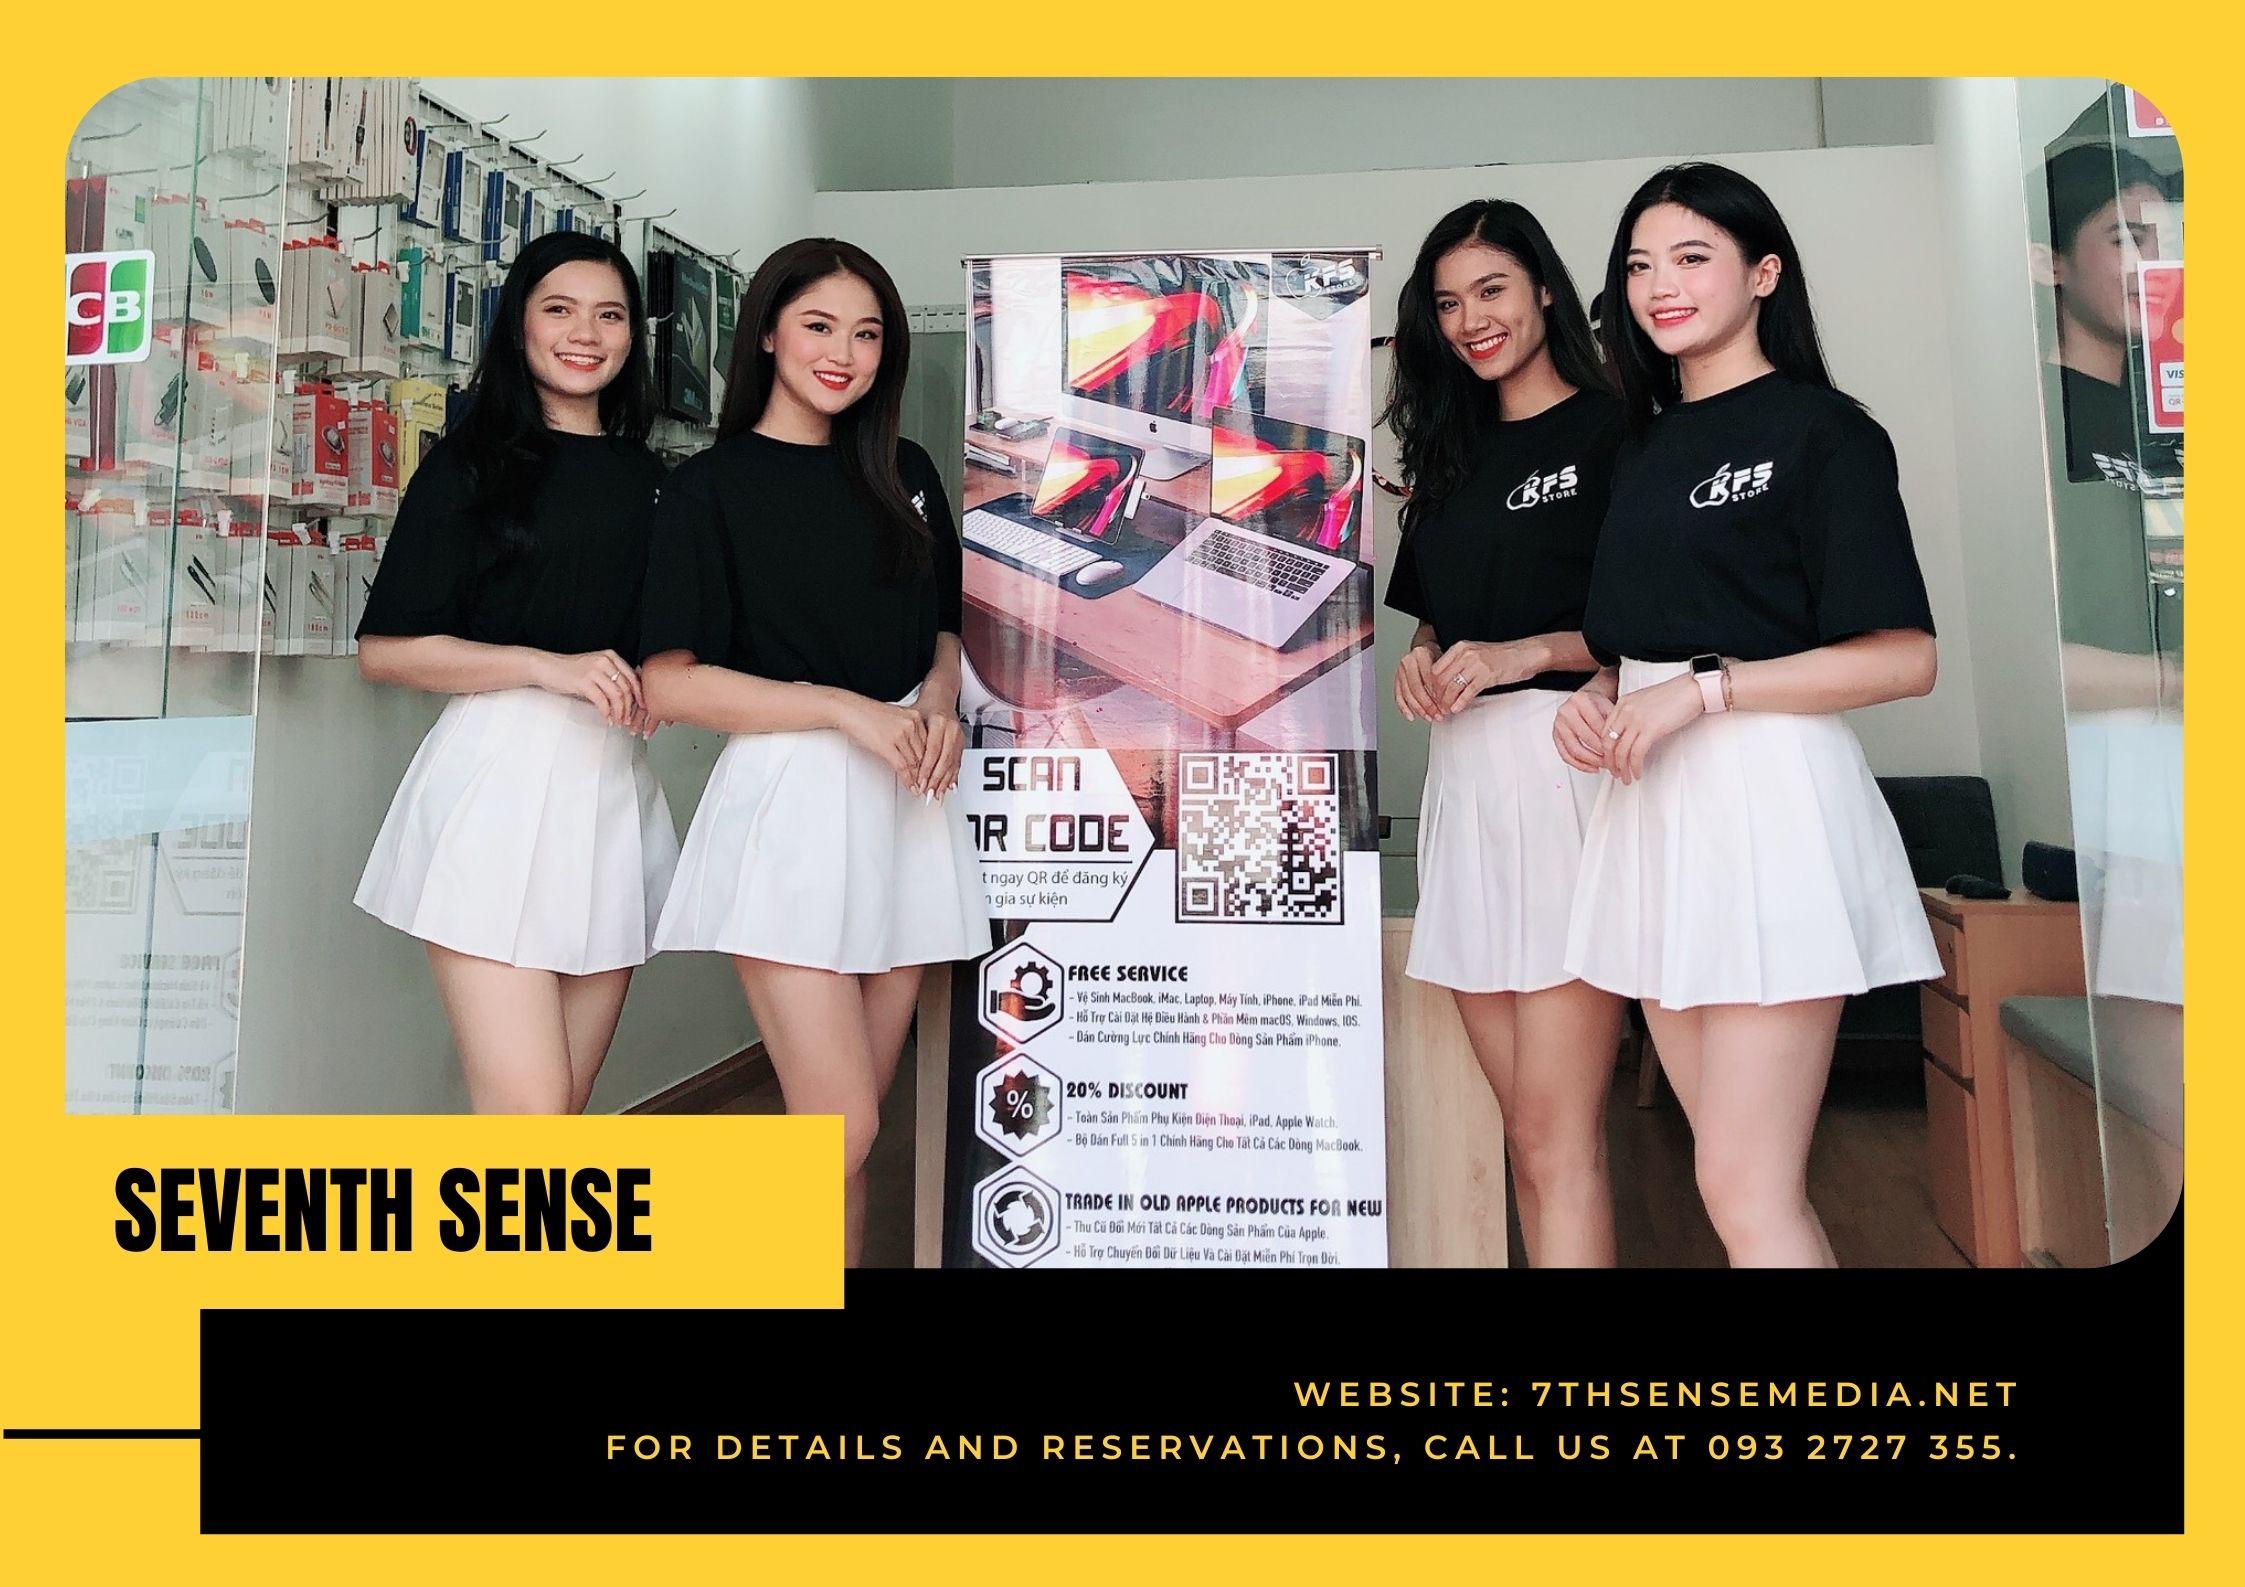
có một tấm áp phích đang xuất hiện ở giữa bốn cô gái